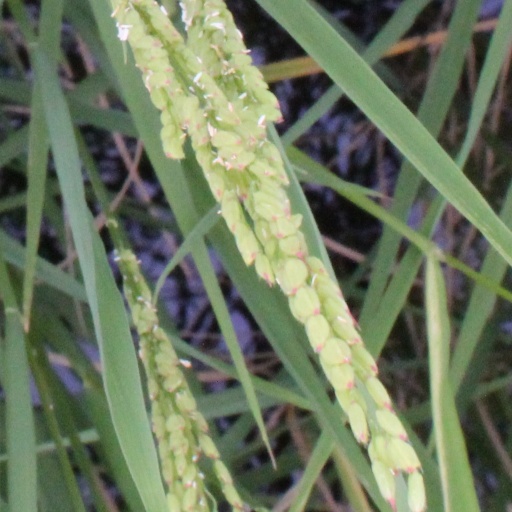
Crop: rice